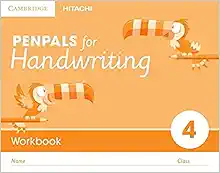
Penpals for Handwriting Year 4 Workbook (Pack of 10)
Category: Books
Book Description Penpals for Handwriting is a complete handwriting scheme for 3–11 year olds.
Features: Penpals for Handwriting is a complete handwriting scheme for 3–11 year olds. The Year 4 Penpals for Handwriting Workbook offers plenty of practice of the more technical aspects of handwriting such as letter height and consistency. The two-colour write-in Workbooks are ideal for guided practice.